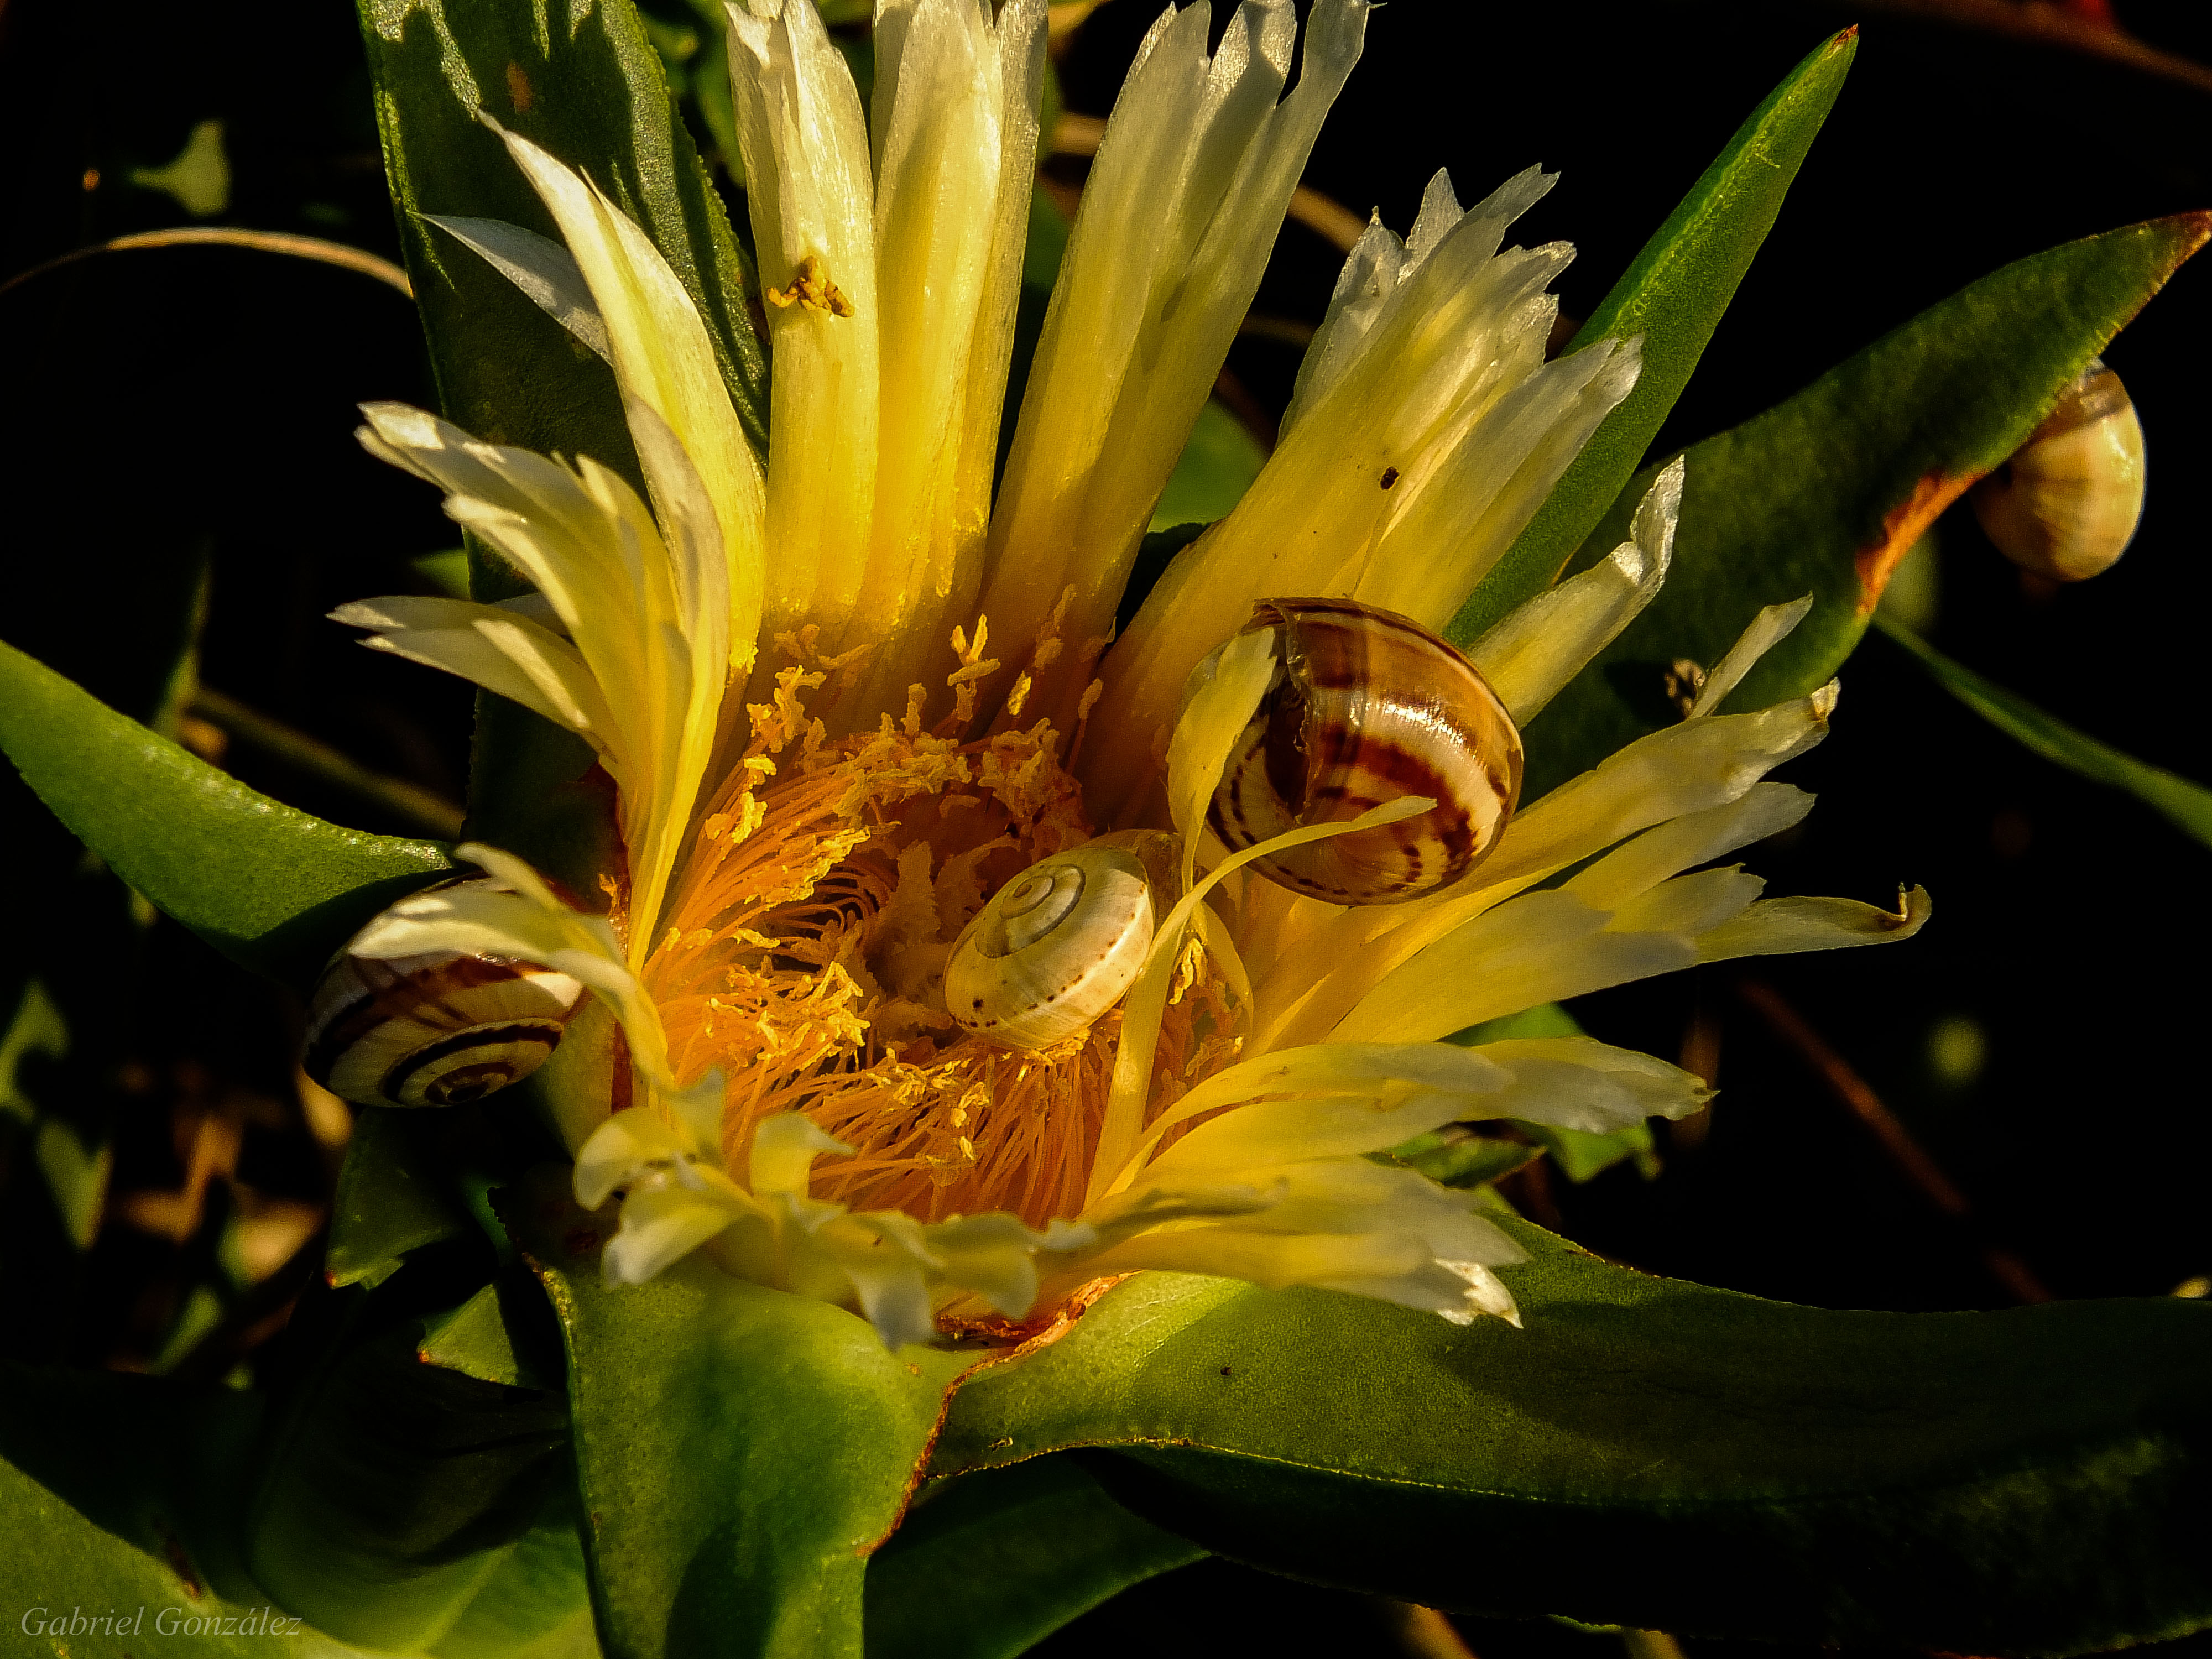
nature, plant, leaf, flower, green, macro, botany, yellow, flora, wildflower, flowers, close up, naturaleza, flores, galicia, espana, ggl1, gaby1, xovesphoto, portonovo, gphoto, fujifilmxs1, macro photography, po308portonovogaliciaespa a, flowering plant, daisy family, land plant